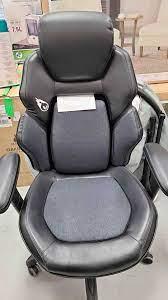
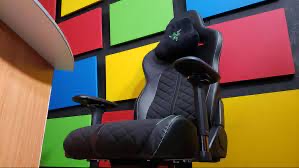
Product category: items_chair
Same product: no